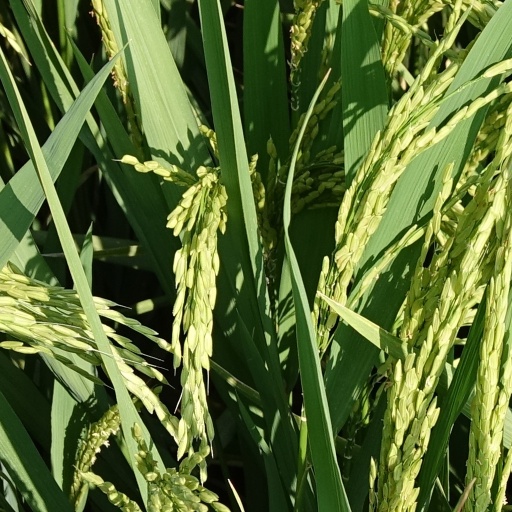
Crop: rice